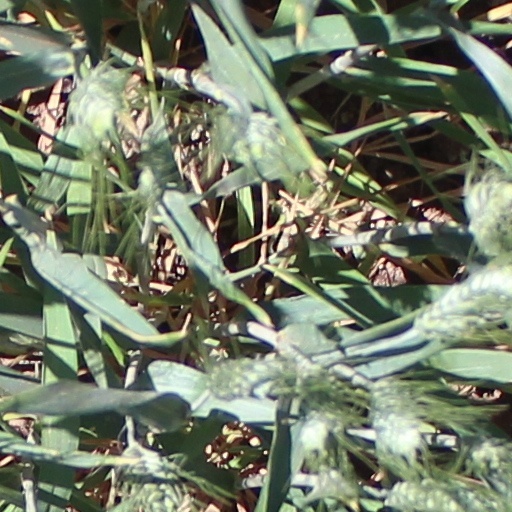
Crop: wheat